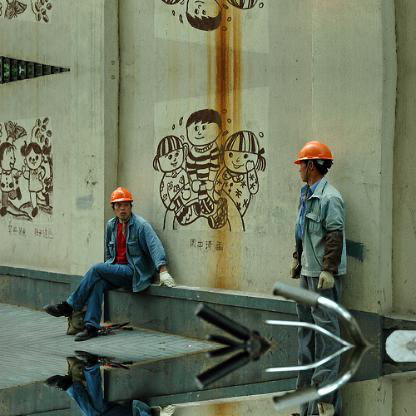
Objects in the image:
label: helmet
label: helmet
label: person
label: person
label: person
label: person